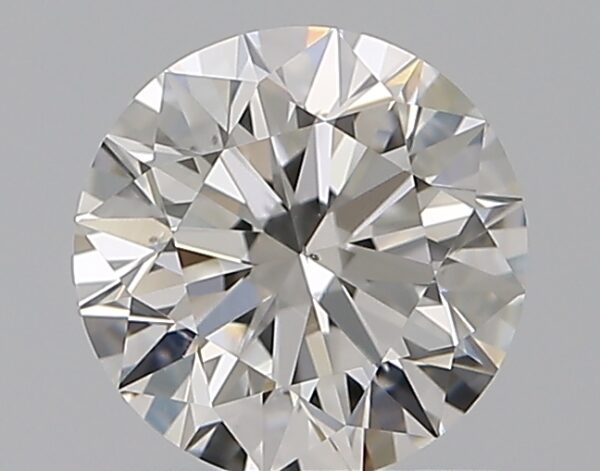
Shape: round
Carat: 0.91
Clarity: VS2
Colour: F
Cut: EX
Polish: EX
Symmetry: EX
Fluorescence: N
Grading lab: GIA
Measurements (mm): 6.15 x 6.18 x 3.85